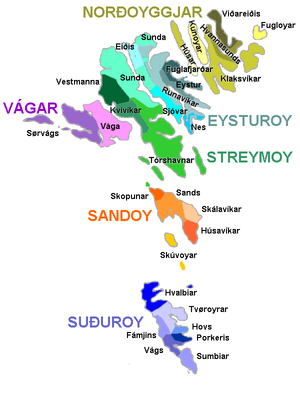
Dans les îles Féroé, la commune est une subdivision territoriale.